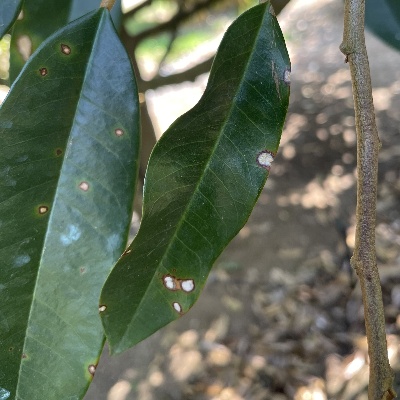
Label: Leaf_Phomopsis